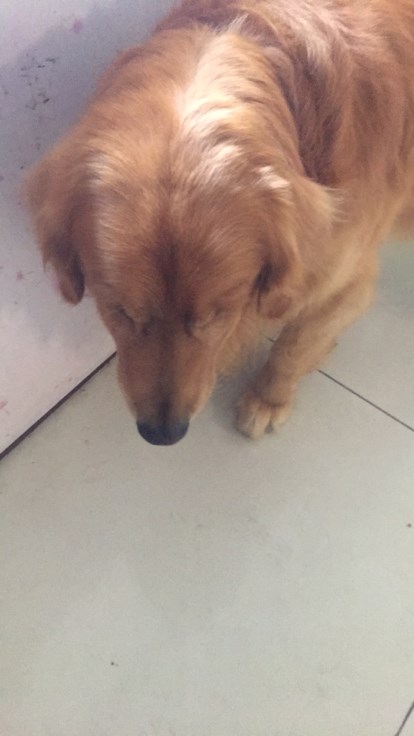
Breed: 5355-n000126-golden_retriever